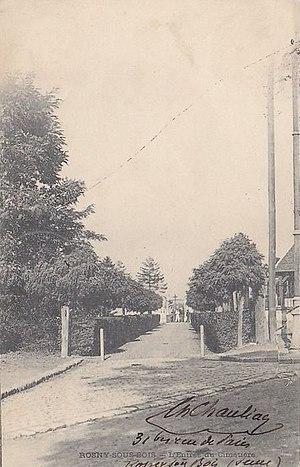
Rosny-sous-Bois.Ancien cimetière
L'ancien cimetière de Rosny-sous-Bois, est un cimetière se trouvant boulevard Gabriel-Péri à Rosny-sous-Bois, situé au lieu dit « les Buttes », entre la rue Conrad-Adenauer et la ligne de Paris-Est à Mulhouse-Ville. C'est l'un des deux cimetières de la ville avec le cimetière communal de Rosny-sous-Bois.